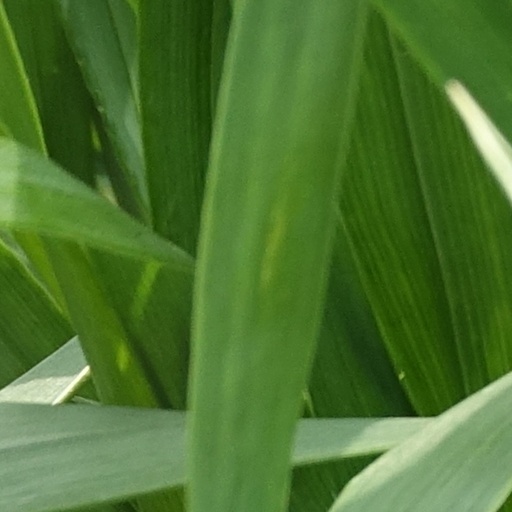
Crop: wheat